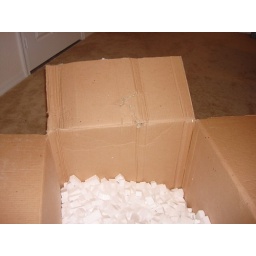
The bag of the chandelier was in this box with this styrofoam.